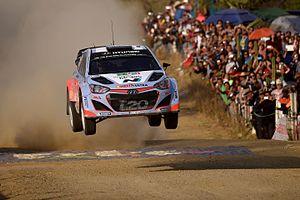
Le rallye du Mexique est une course automobile sur surface terre créée en 1979, étape du championnat du monde des rallyes depuis 2004. Sponsor oblige, la course qui portait à l'origine le nom de « Rally América » se nomma « Corona Rally México » de 2001 à 2008.